Robert R. Wilson

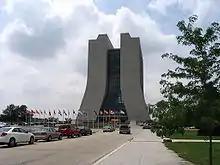
Wilson had a direct role in the aesthetic design of Fermi National Accelerator Laboratory. Shown here is Robert Rathbun Wilson Hall.

In 1967 he took a leave of absence from Cornell to assume directorship of the nascent National Accelerator Laboratory at Batavia, Illinois, which was to be the largest particle accelerator constructed until then (it was to remain so until the beginning of operation of the Large Electron-Positron Collider at CERN in 1989). In 1969, Wilson was called to justify the multimillion-dollar machine to the Congressional Joint Committee on Atomic Energy. Bucking the trend of the day, Wilson emphasized it had nothing at all to do with national security, rather: